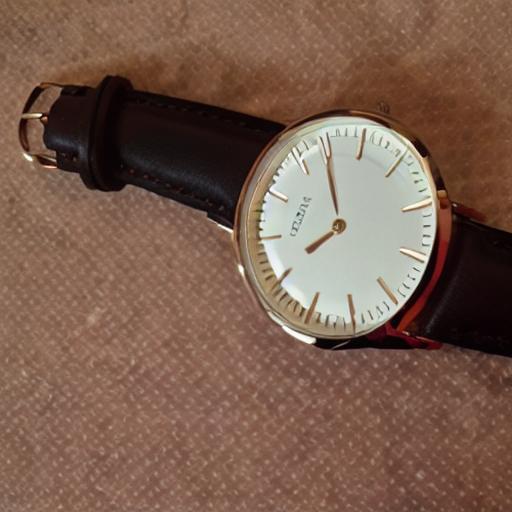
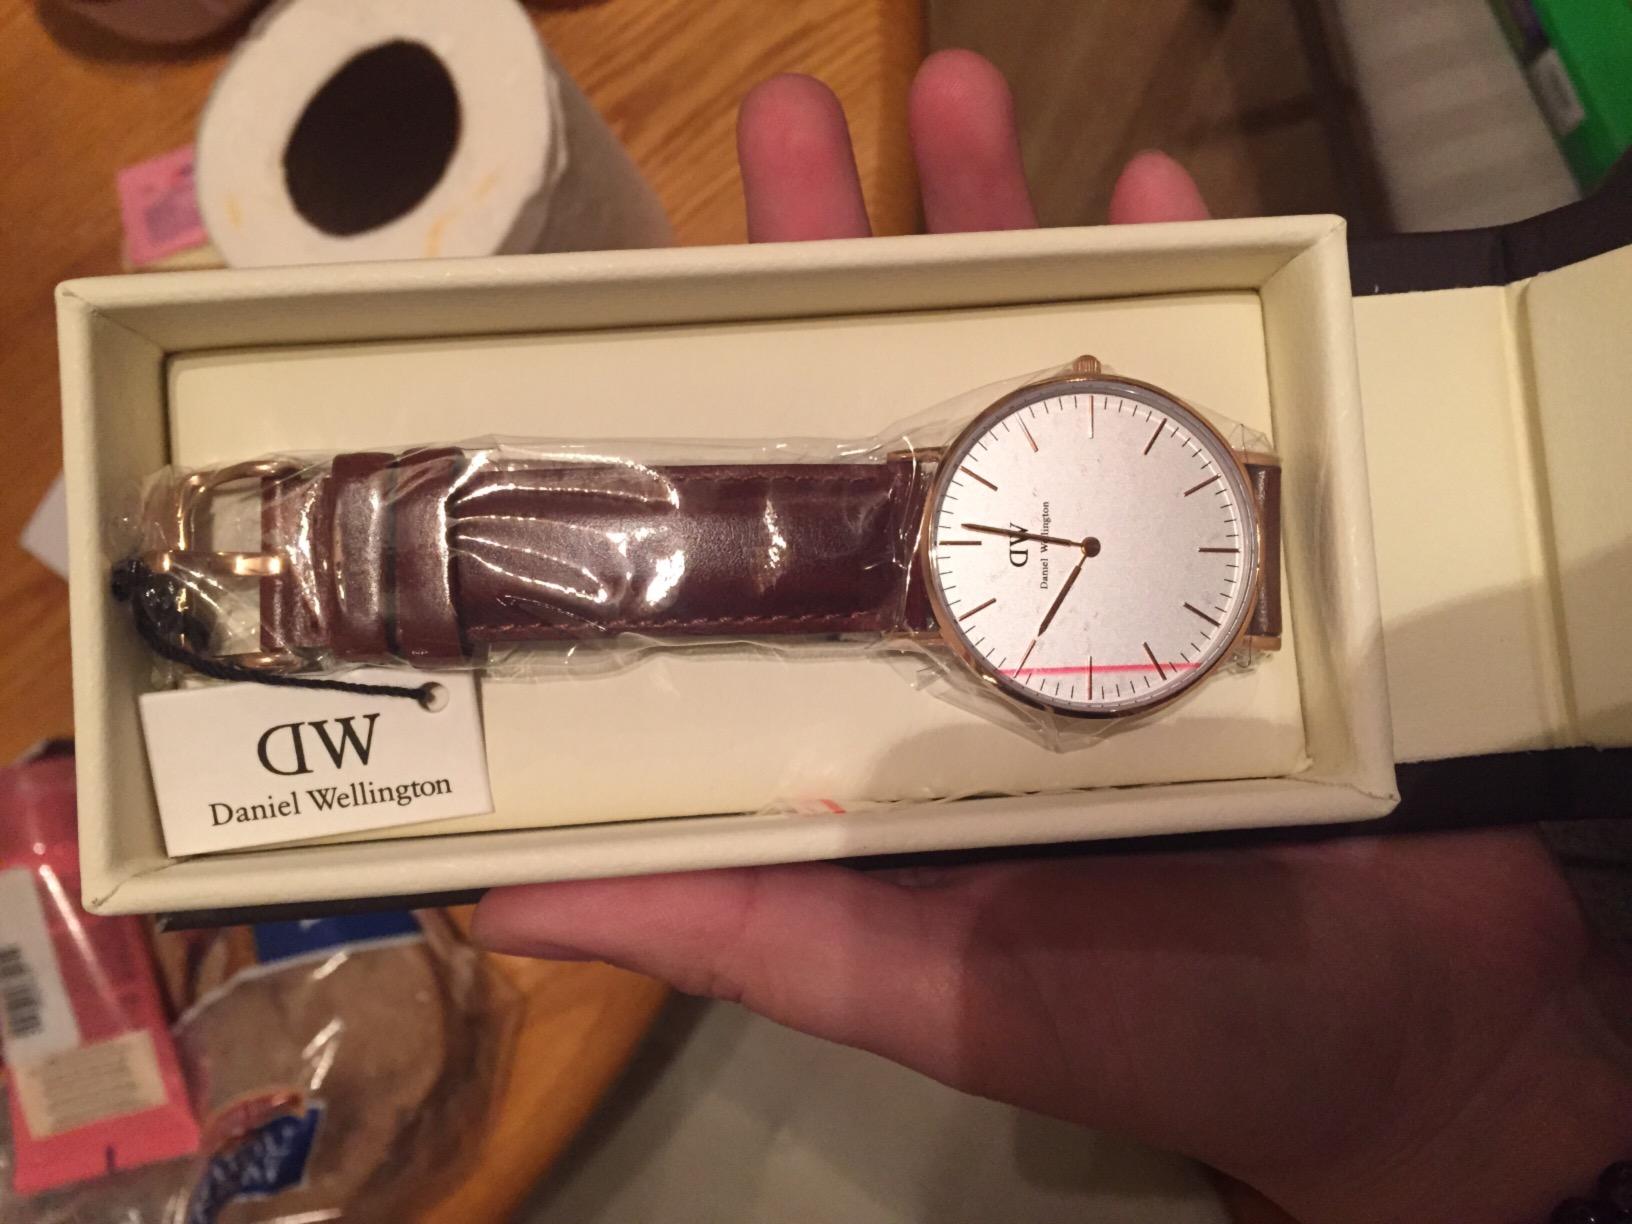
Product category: accessories_watch
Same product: no